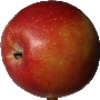
Label: Apple Braeburn 1